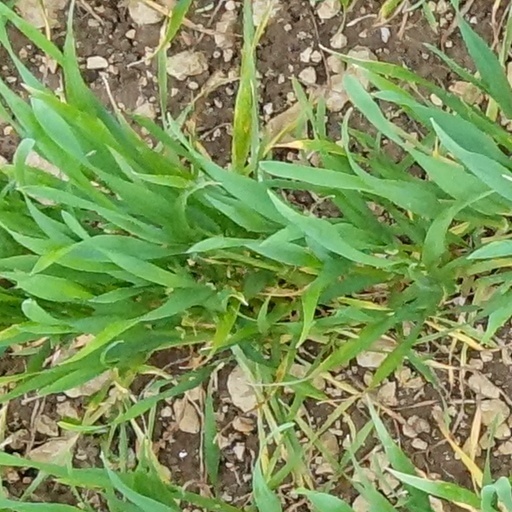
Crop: wheat